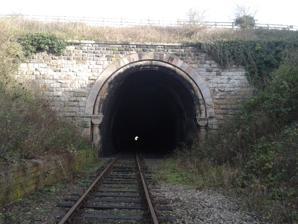
Building: Wansford Tunnel
Country: United Kingdom
Year built: 1845
Railway tunnel in Cambridgeshire, England The western portal of Wansford tunnel 52°33′55.62″N 0°23′59.99″W / 52.5654500°N 0.3999972°W / 52.5654500; -0.3999972 Wansford Tunnel is a railway tunnel on the preserved Nene Valley Railway in Cambridgeshire . The tunnel is situated to the south of the village of Wansford , but just to the west of Wansford railway station . It was on the Blisworth to Peterborough line , opened in 1845 by the London and Birmingham Railway . The line was originally double track, however in the present day only a single track runs through the full length of the tunnel. A siding is partially contained within the tunnel, entering at the eastern end. The tunnel is 616 yards long and has no ventilation shafts . Just to the west of the tunnel the NVR has opened a new station, Yarwell Junction railway station , which opened to the public in 2007. The hamlet of Sibson lies atop the hill through which the tunnel is bored. References